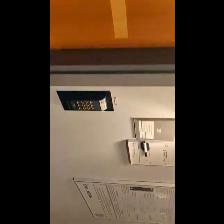
Label: NonHuman